Guerra del Golfo (2019)

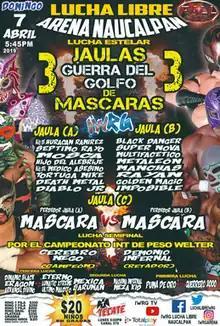
Official poster showing all steel cage match participants

The Guerra del Golfo (2019) (Spanish for "Gulf War") was a professional wrestling supercard show produced and scripted by the Mexican professional wrestling promotion International Wrestling Revolution Group (IWRG) that took place on April 7, 2019. The show was the 12th year in a row that IWRG has held a Guerra del Golfo show, which usually takes places in the early spring, around March or April.